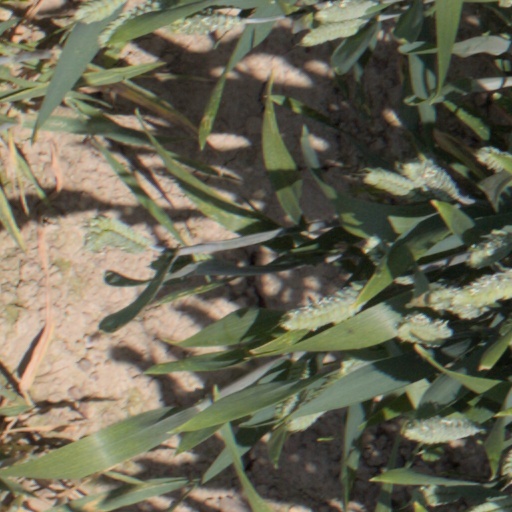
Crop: wheat